Geeknet

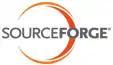
SourceForge Inc. logo

In December 2003, VA Software announced SourceForge Enterprise Edition, re-written in Java for offshore outsourcing software development.